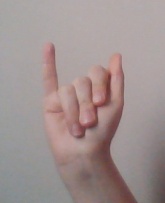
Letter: meem